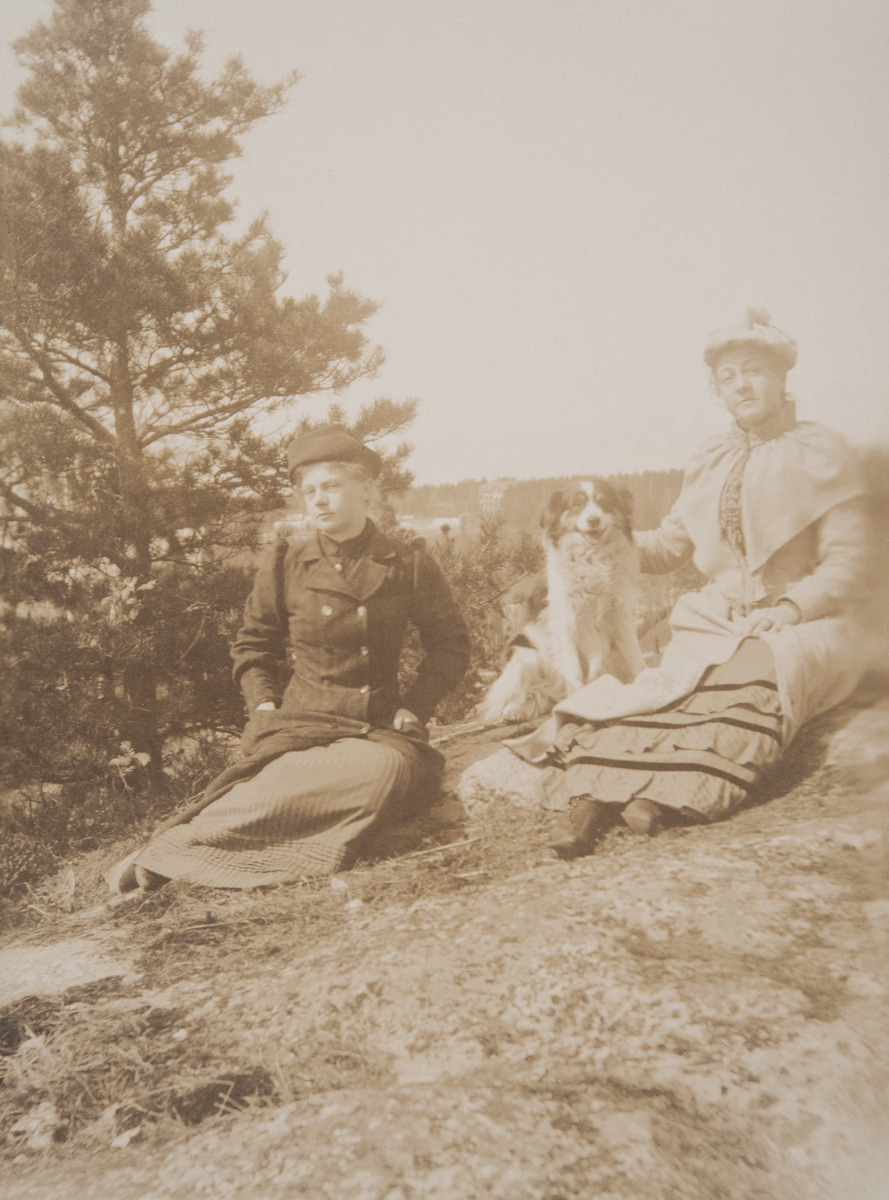
Anna ja Olga Brander koiran kanssa
sisällön kuvaus: Anna ja Olga Brander koiran kanssa. Signe Branderin sukulaisia (?) mustavalkoinen
Ajankohta: kuvausaika 1900-luvun alku
Aiheet: Brander, Anna, Brander, Olga, vaatteet, muoti, yläluokka, yhteiskuntaluokat, naiset, lemmikkieläimet, koira